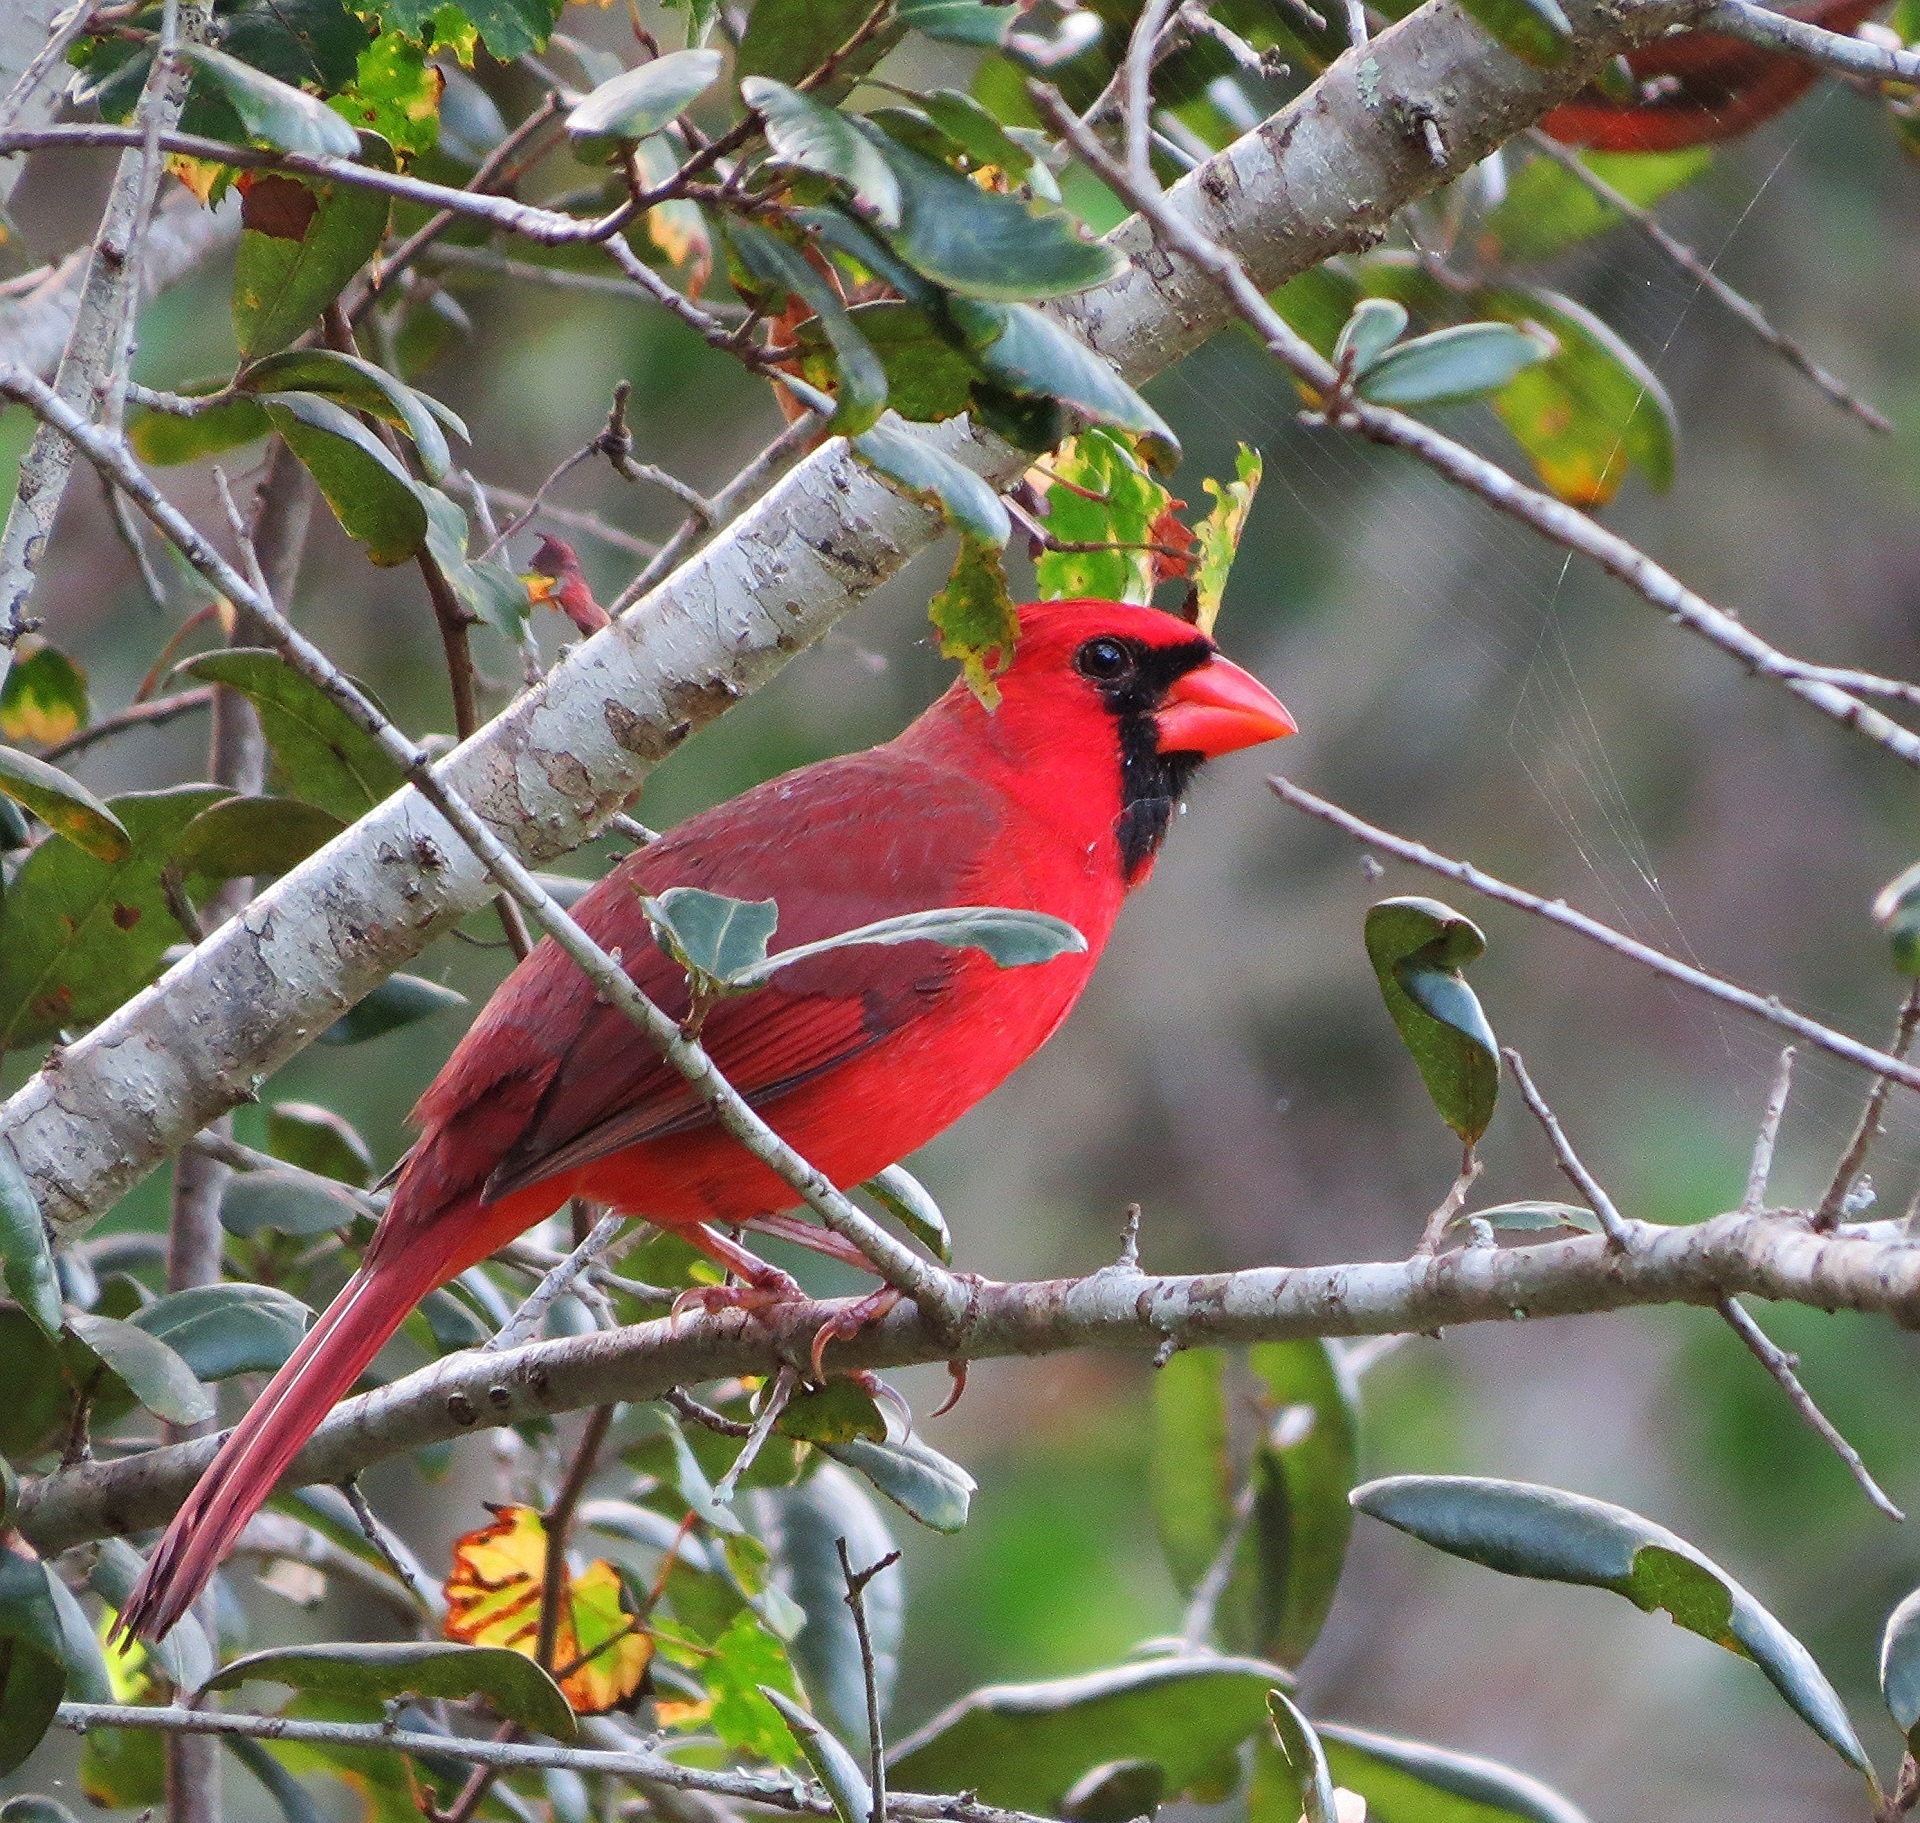
tree, branch, bird, looking, male, wildlife, portrait, red, beak, fauna, songbird, feathers, vertebrate, finch, redbird, cardinal, perched, perching bird